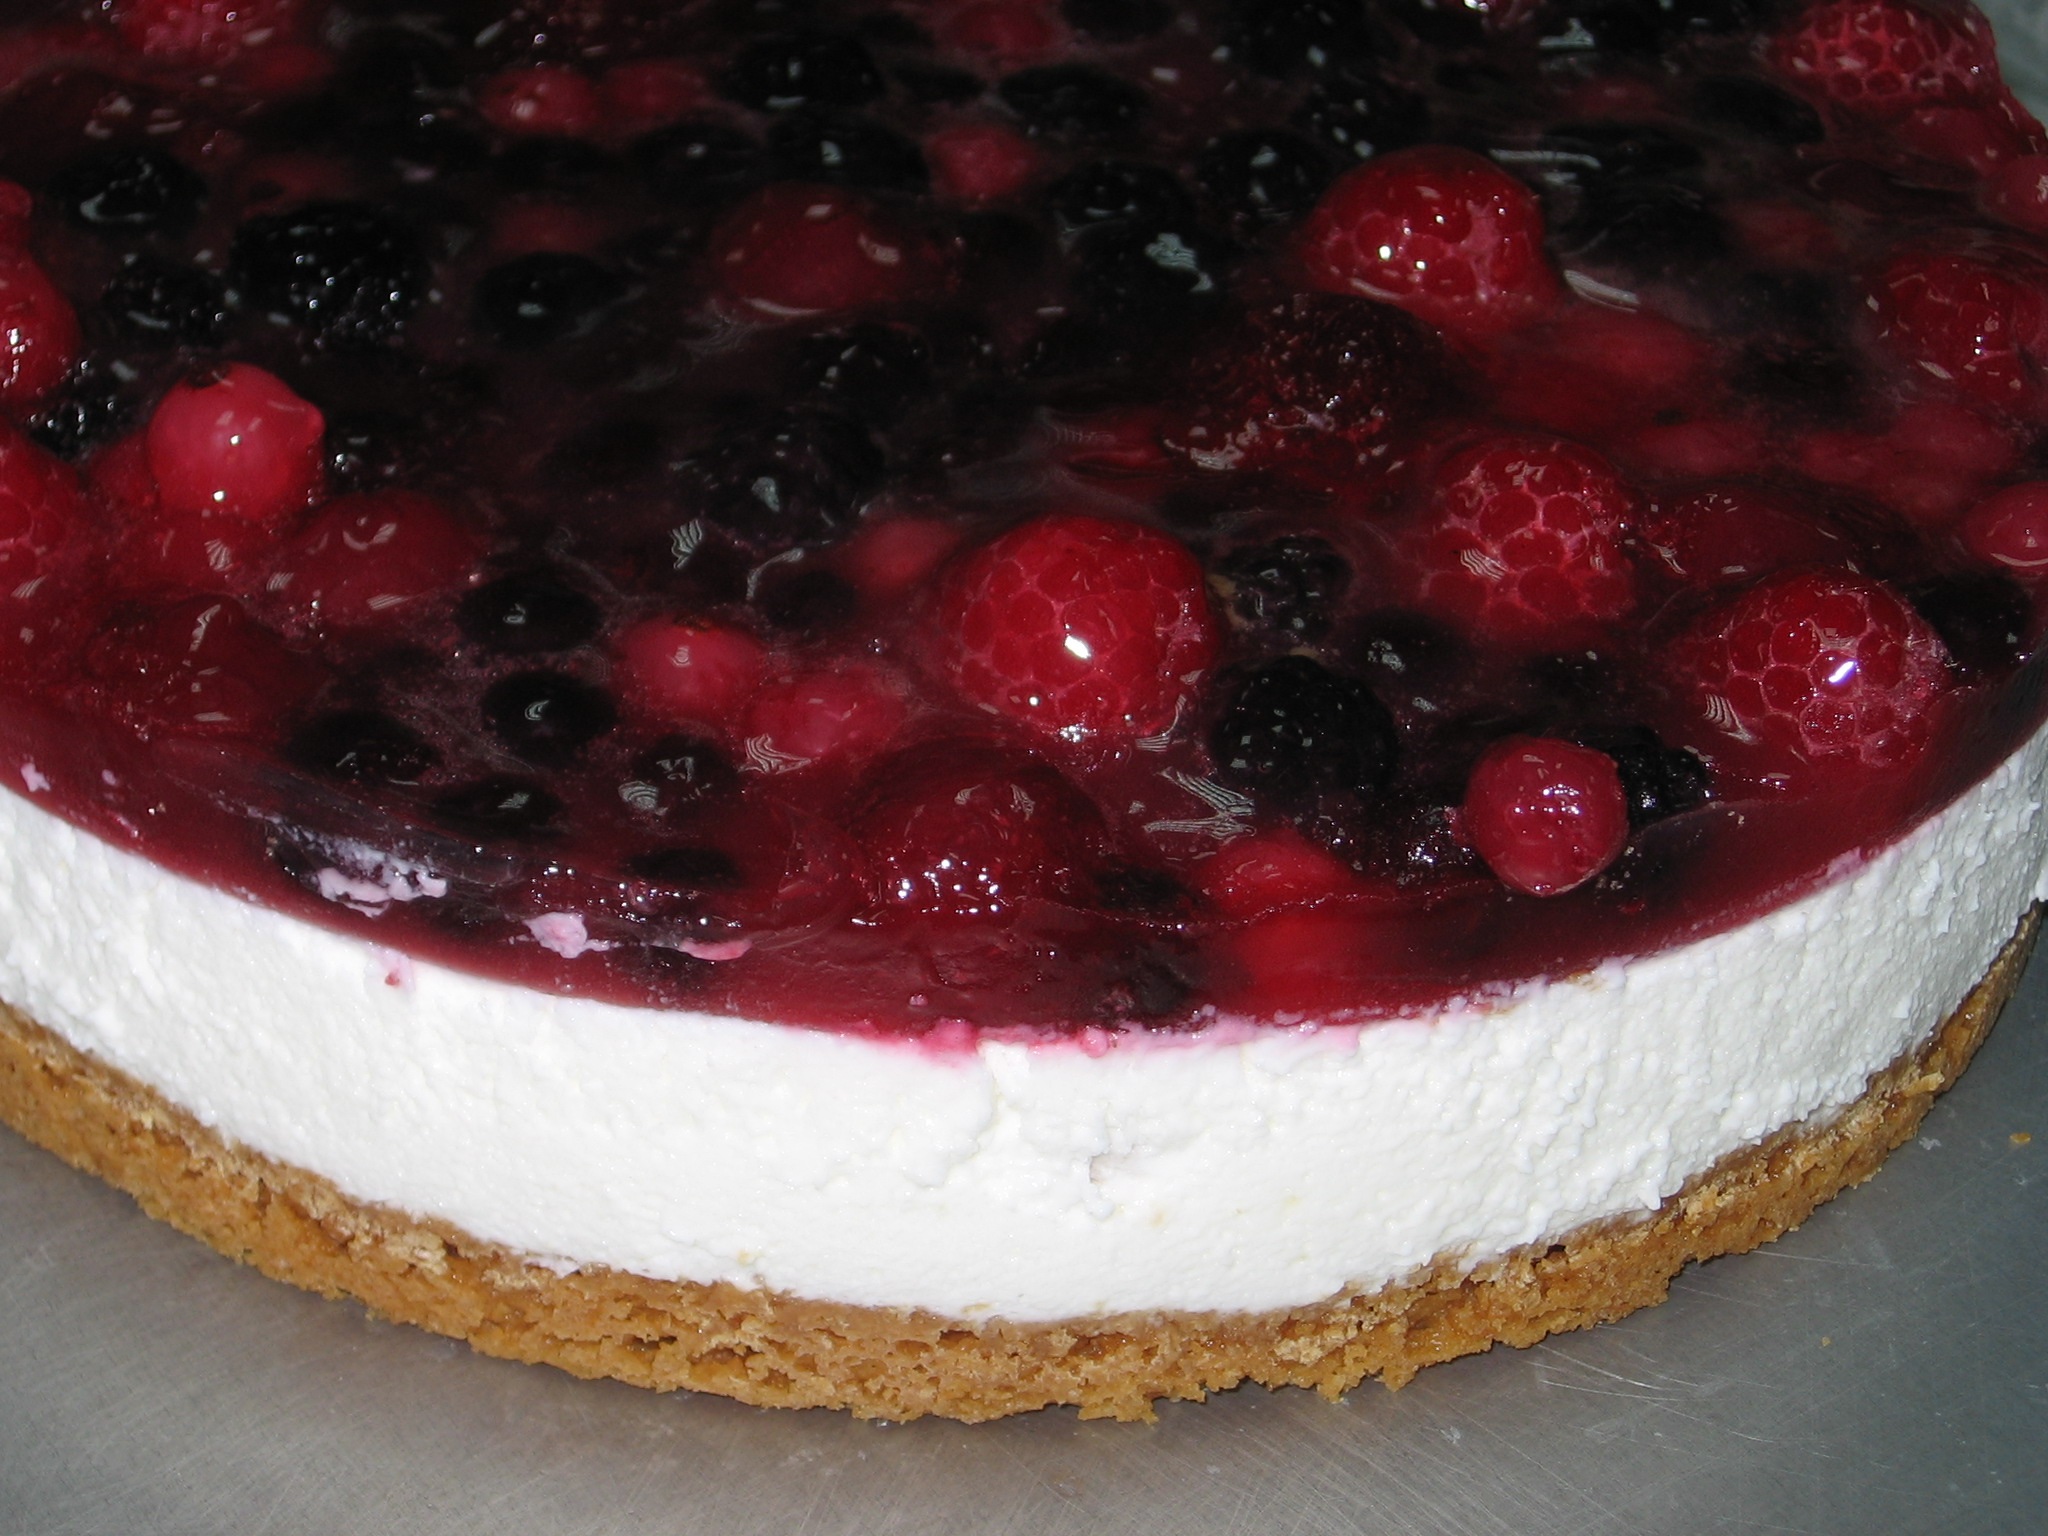
plant, raspberry, fruit, berry, desert, dish, food, produce, dessert, cuisine, cherry pie, berries, cheesecake, baked goods, cakes, torte, strawberry pie, mascarpone, frutti di bosco, odette